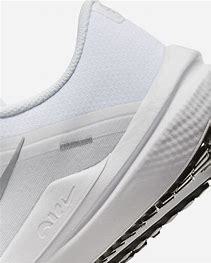
Brand: Nike
Model: Winflo 10